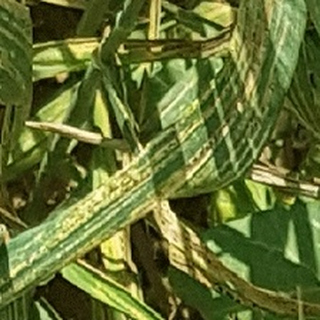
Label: wheat_yellow_rust